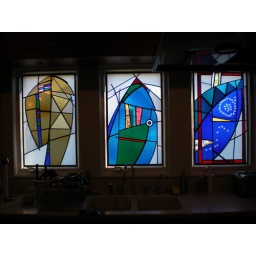
stained and etched glass triptych in kitchen of trauben residence